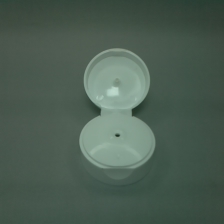
Color: white/transparent
Cap type: flip-top cap